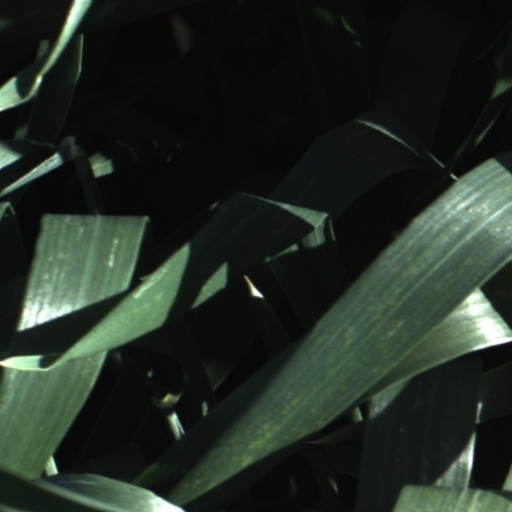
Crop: wheat